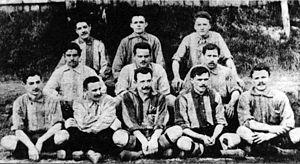
Union saint-gilloise 1903-1904
Pierre-Joseph Destrebecq est un footballeur international belge né le 18 juin 1881 et mort le 7 décembre 1945. Il évolue comme attaquant avant la Première Guerre mondiale dans les clubs bruxellois de l'Union Saint-Gilloise, le Racing Club de Bruxelles et le Sporting d'Anderlecht.